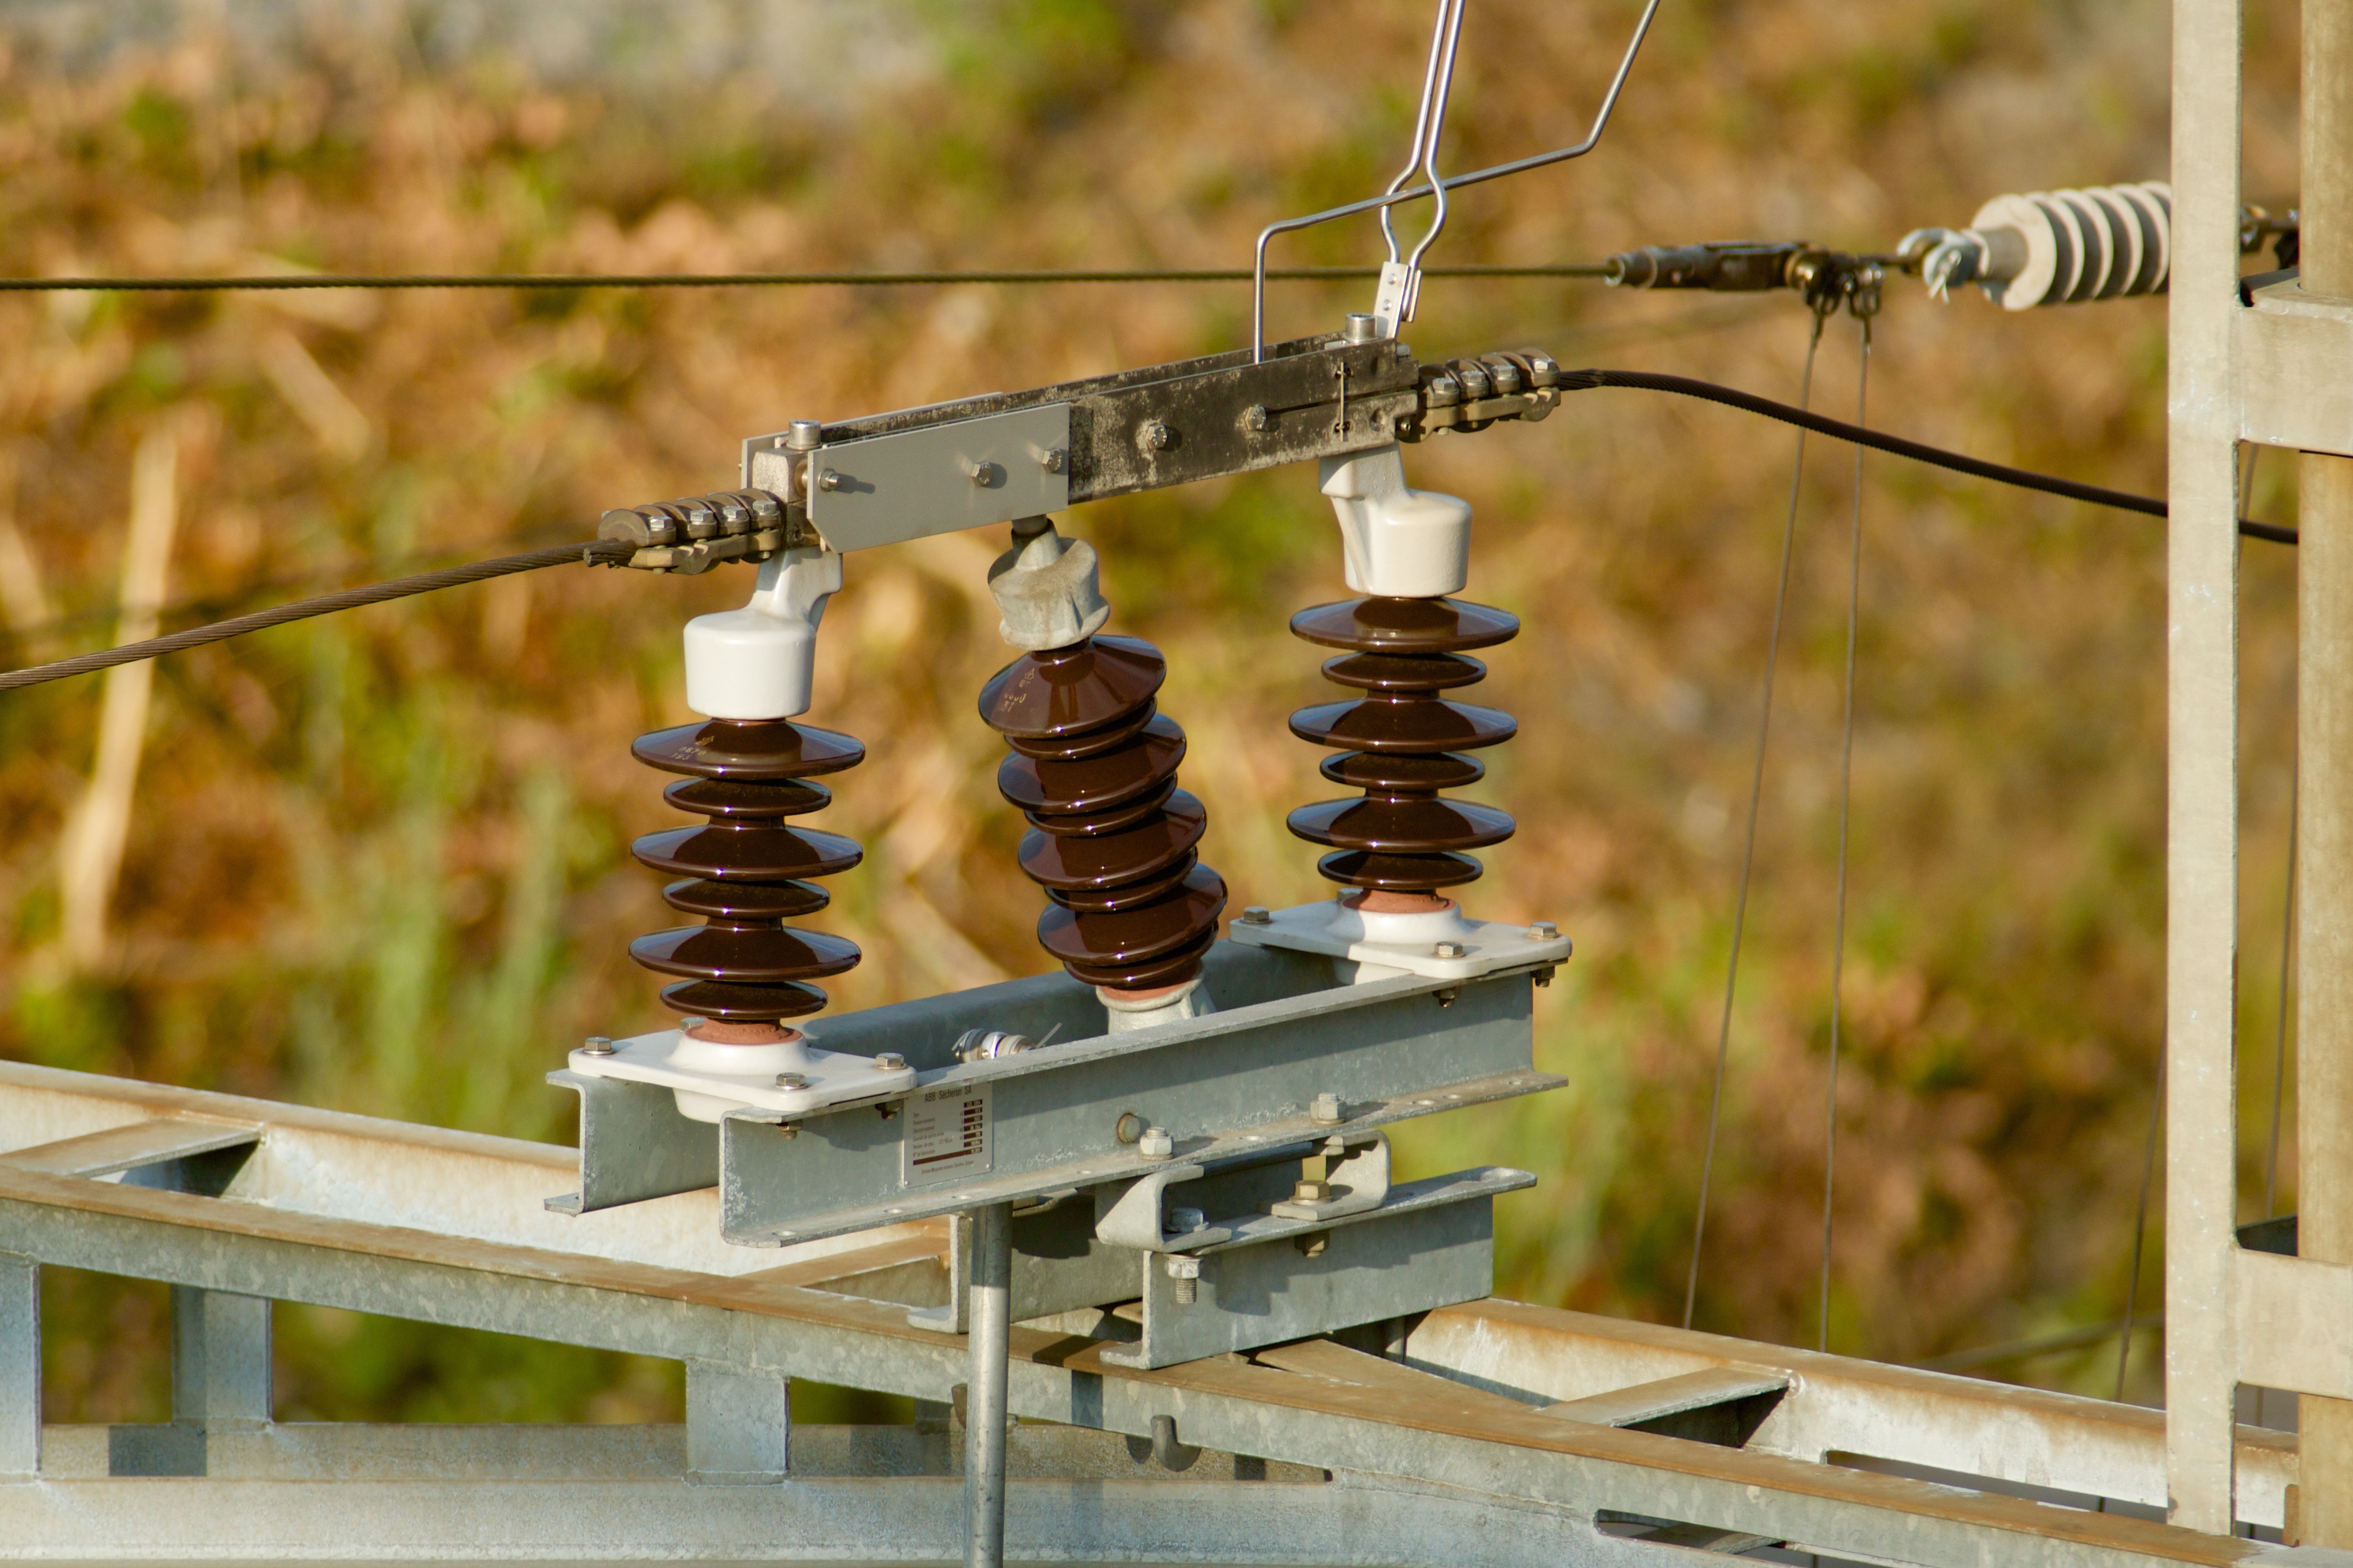
wood, technology, catenary, insulators, man made object, railway technology